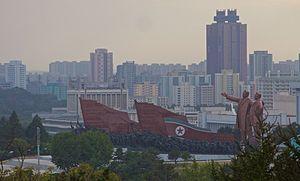
Le Grand monument Mansudae est un complexe de monuments situé sur une place de Pyongyang en Corée du Nord.